Ahmet Rasim

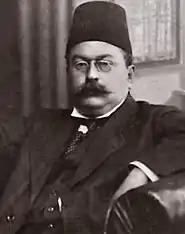
Ahmet Rasim

Ahmet Cavit Rasim (1864–1932) was an Ottoman liberal politician and writer, who wrote primarily about social issues.